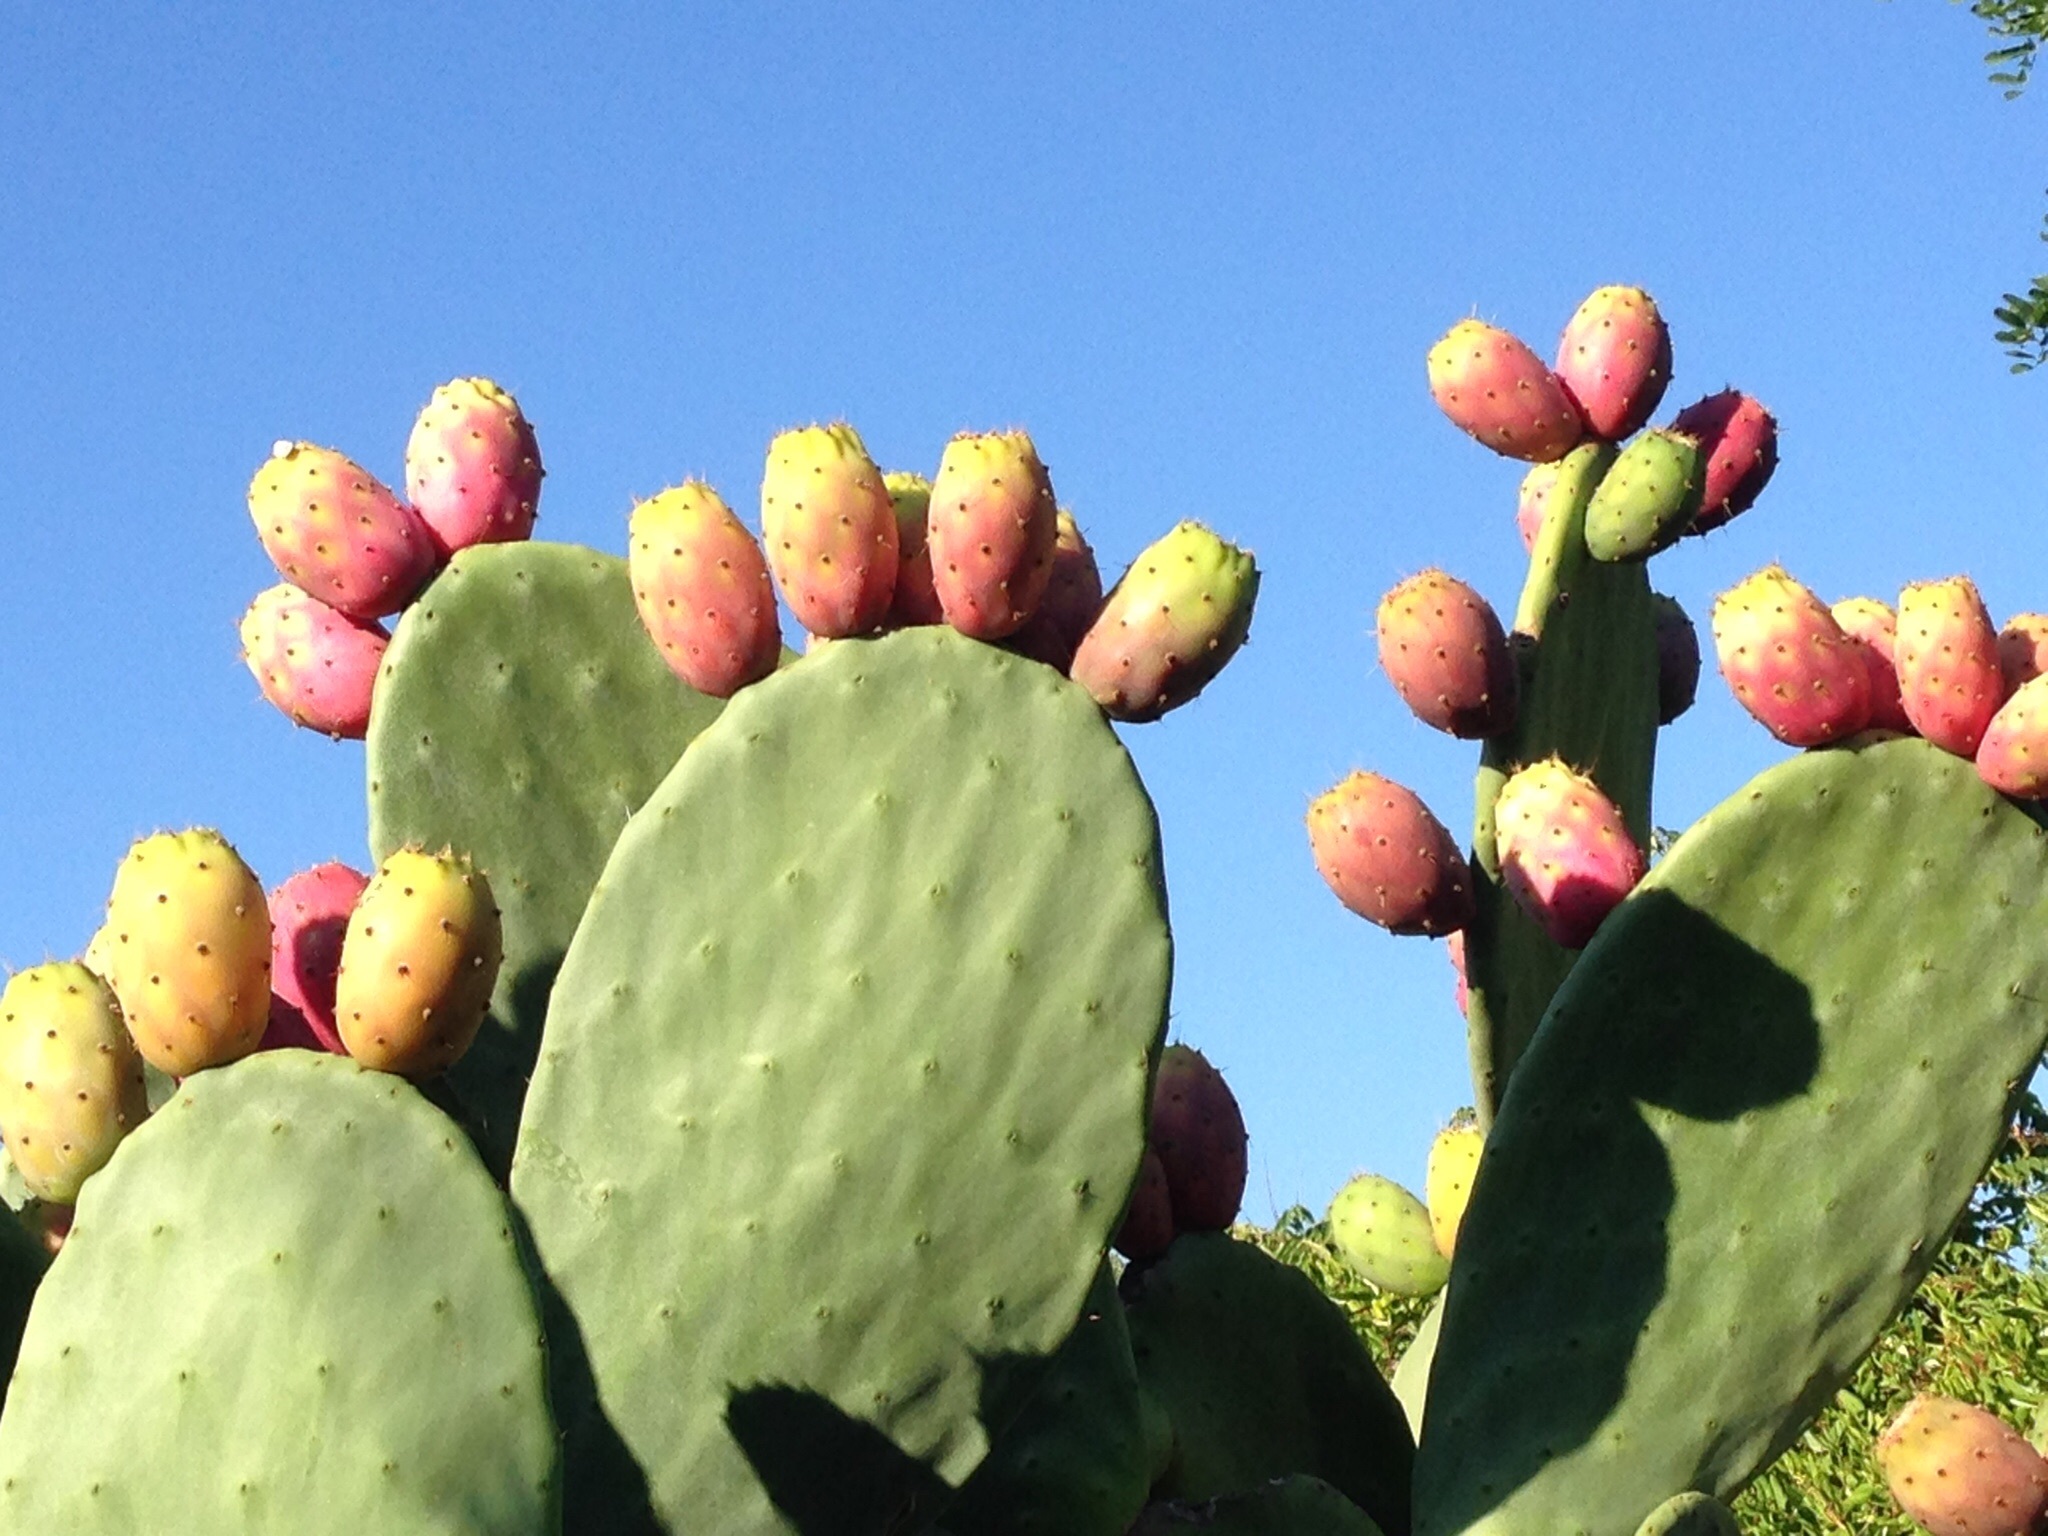
nature, prickly, cactus, plant, fruit, flower, food, produce, botany, flora, fruits, caryophyllales, flowering plant, opuntia, prickly pear, land plant, nopal, barbary fig, eastern prickly pear, opuntia ficus indica